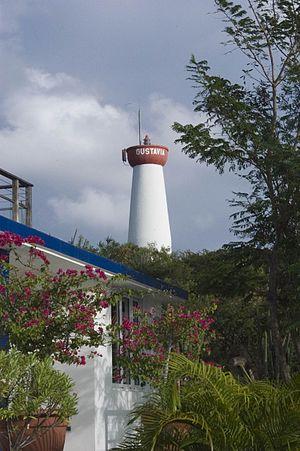
Phare de Gustavia (Saint-Barth) Svenska: Fyrhus på en kulle ovanför infarten till Gustavias hamn (Saint-Barthélemy)
Le phare de Gustavia domine la rade de Gustavia, chef-lieu de l'île de Saint-Barthélemy, dans les Antilles françaises.